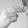
ASL letter: H